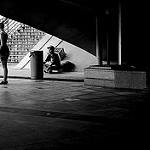
Scene: Outdoor